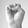
ASL letter: E